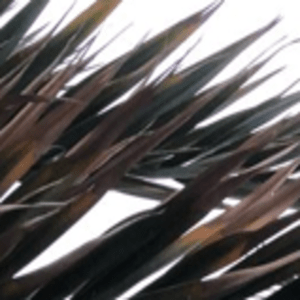
Label: Potassium Deficiency